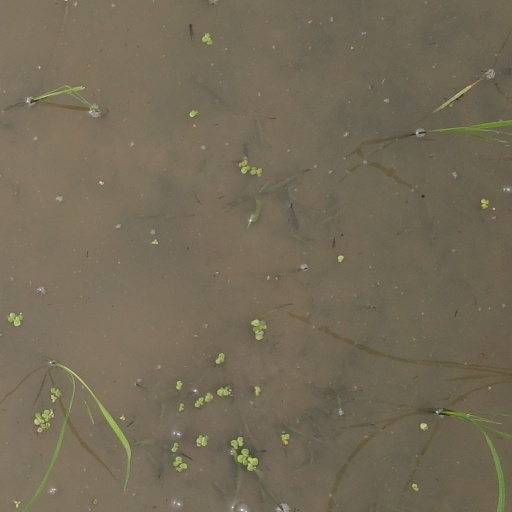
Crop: rice